John Francon Williams

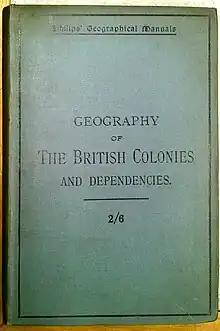
Geography of the British Colonies and Dependencies by John Francon Williams, 1892

In 1893, George Philip & Son published the 866-page tome, "A Compendium of Modern Geography – Physical – Political – Commercial", by William Hughes and John Francon Williams. Williams writes in the preface of the book, ‘This work, as the title implies, is designed for the use of advanced students, and also as a work of reference for those who are engaged in teaching geography.’ Compiling the book was a mammoth undertaking. ‘All the Countries of the World, as well as the Continents, are described in a sufficiently exhaustive manner to meet the requirements of almost all examinations in geography. Due prominence has been given to the Mountain and River Systems and other natural features; the present political condition of each State is indicated and, bearing in mind the fact the study of Commercial geography is daily becoming of greater importance, the Industry and Trade of the principal countries are dealt with in considerable detail.’ Williams goes on to assure the reader, 'In the preparation of this work the best and most recent British and foreign authorities have been consulted, and no pains have been spared to make the book a reliable exponent of the geographical knowledge of the present day.' Williams compiled, edited, and wrote the majority of the book as William Hughes had passed away seventeen years earlier in 1876.